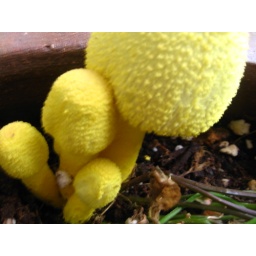
I found these growing in my flower pots out front ... so brilliant, and no we didn't try them!